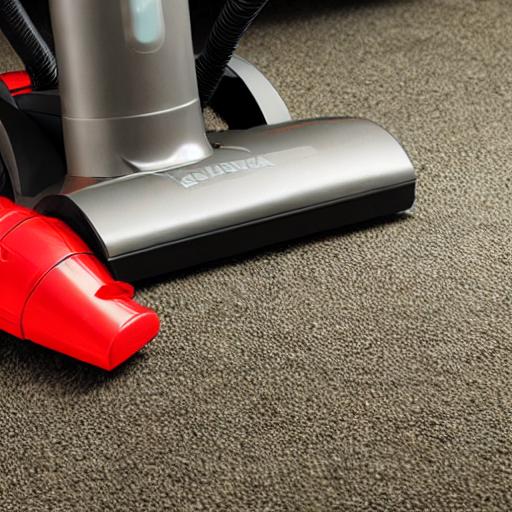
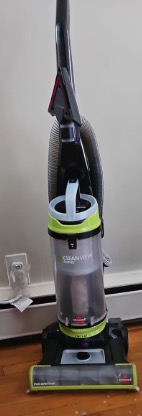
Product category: items_vacuum
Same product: no